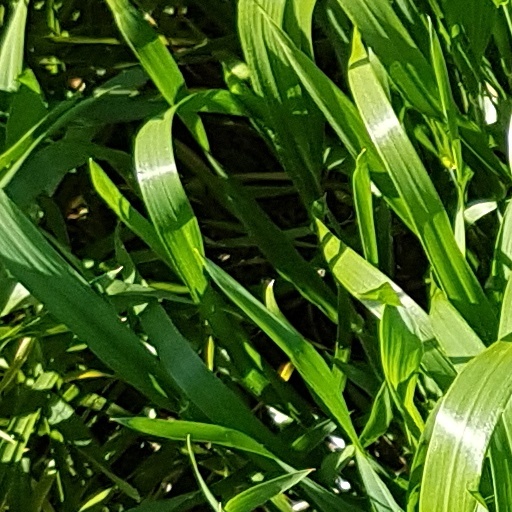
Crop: wheat